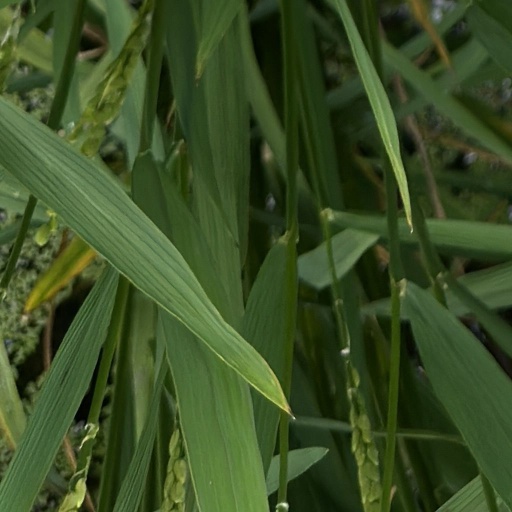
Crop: rice